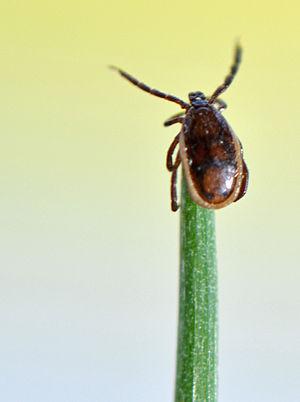
Tique Ixodes ricinus mâle trouvé dans la Forêt domaniale de Flines-lès-Mortagne (Nord de la France, près de la frontière belge), juillet 2015
Ixodes ricinus est une espèce de tiques, un acarien de la famille des Ixodidae.